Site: brandenburg
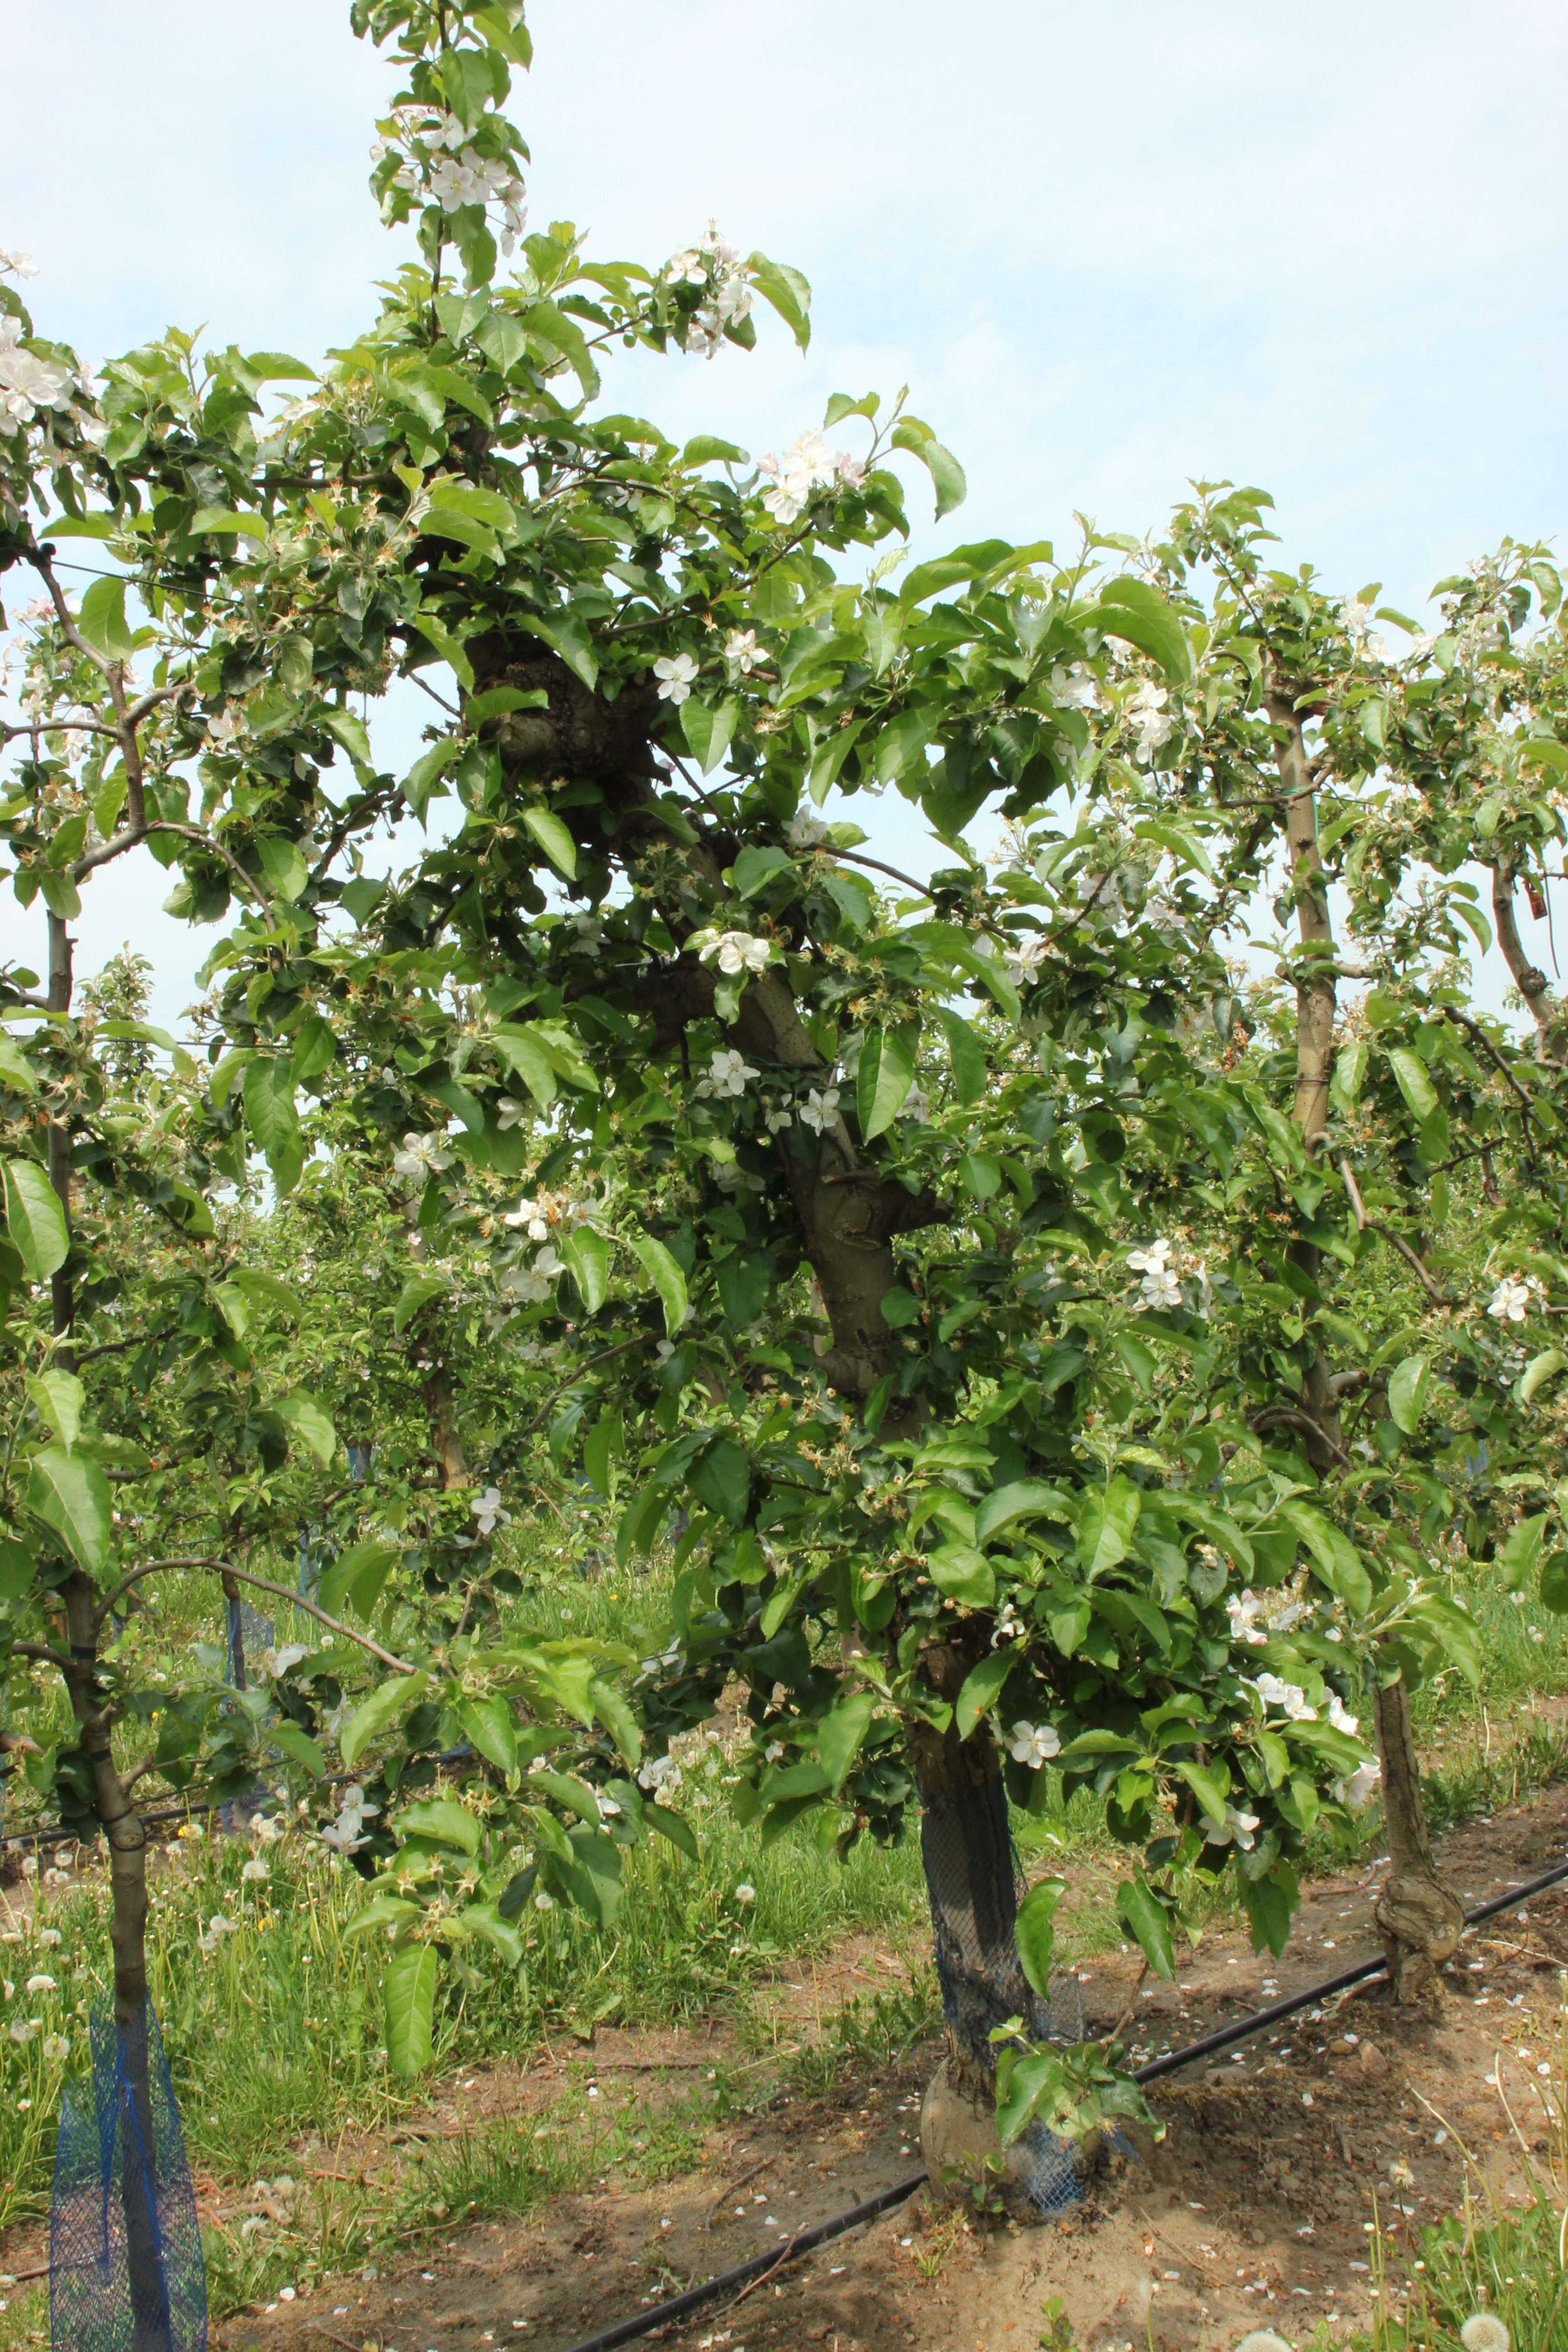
Growth stage (BBCH 67): Flowering